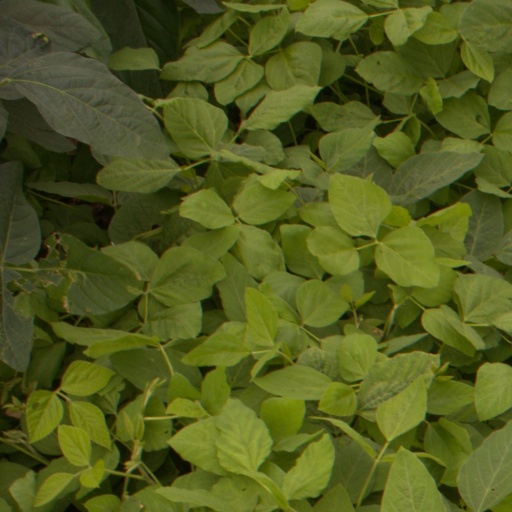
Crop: soybean